Great Apostasy

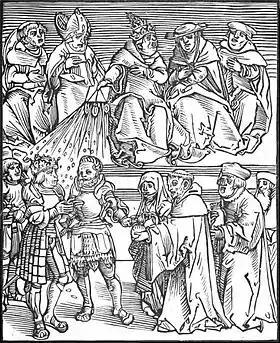
"Antichristus", a woodcut by Lucas Cranach the Elder: the pope depicted as the Antichrist, using his temporal power to grant authority to a generously contributing ruler.

In Christianity, the Great Apostasy is the notion that mainstream Christian Churches have fallen away from the faith founded by Jesus and promulgated through his Twelve Apostles.